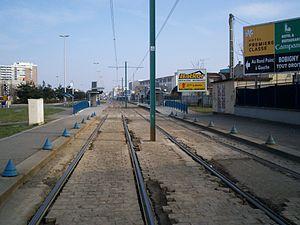
La ligne 1 du tramway d'Île-de-France, plus simplement nommée T1, est une ligne du tramway d'Île-de-France exploitée par la Régie autonome des transports parisiens qui est mise en service en 1992 entre Bobigny et Saint-Denis, marquant le grand retour de ce mode de transport dans la région Île-de-France après trente-cinq ans d'absence.